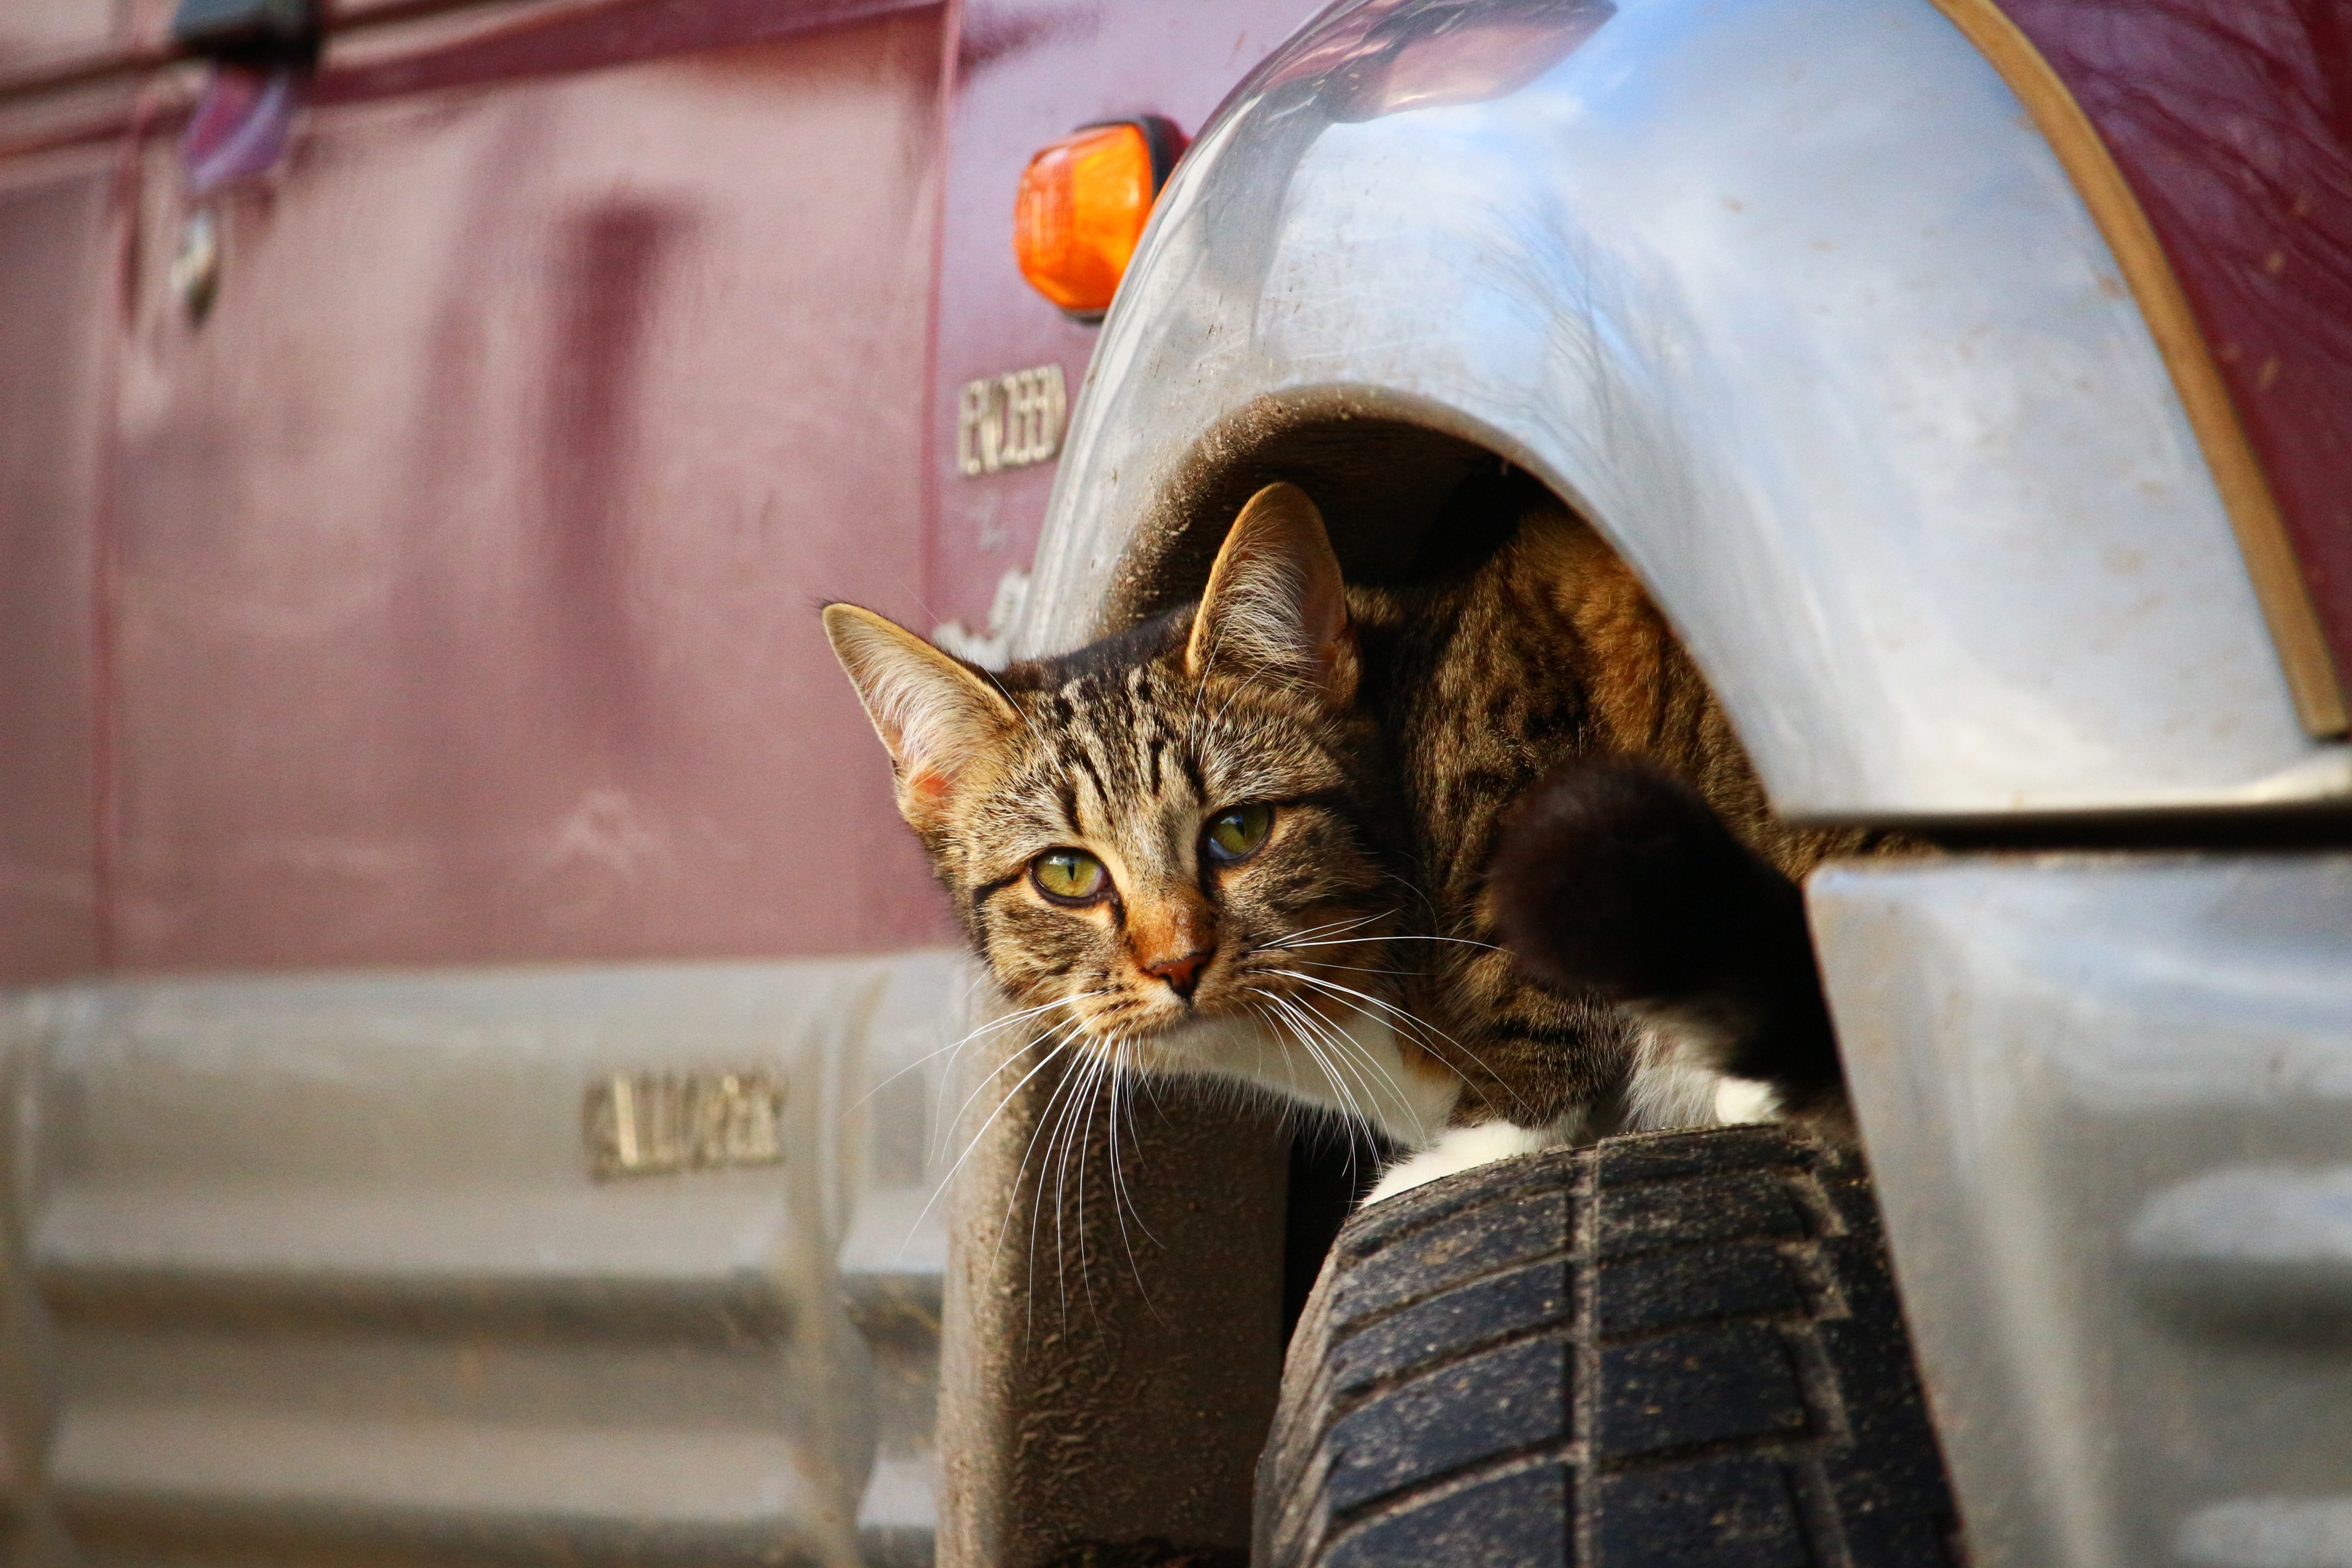
kitten, cat, mammal, auto, whiskers, domestic cat, mackerel, young cat, mature, hiding place, small to medium sized cats, cat like mammal